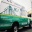
Label: ambulance